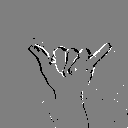
ASL letter: y